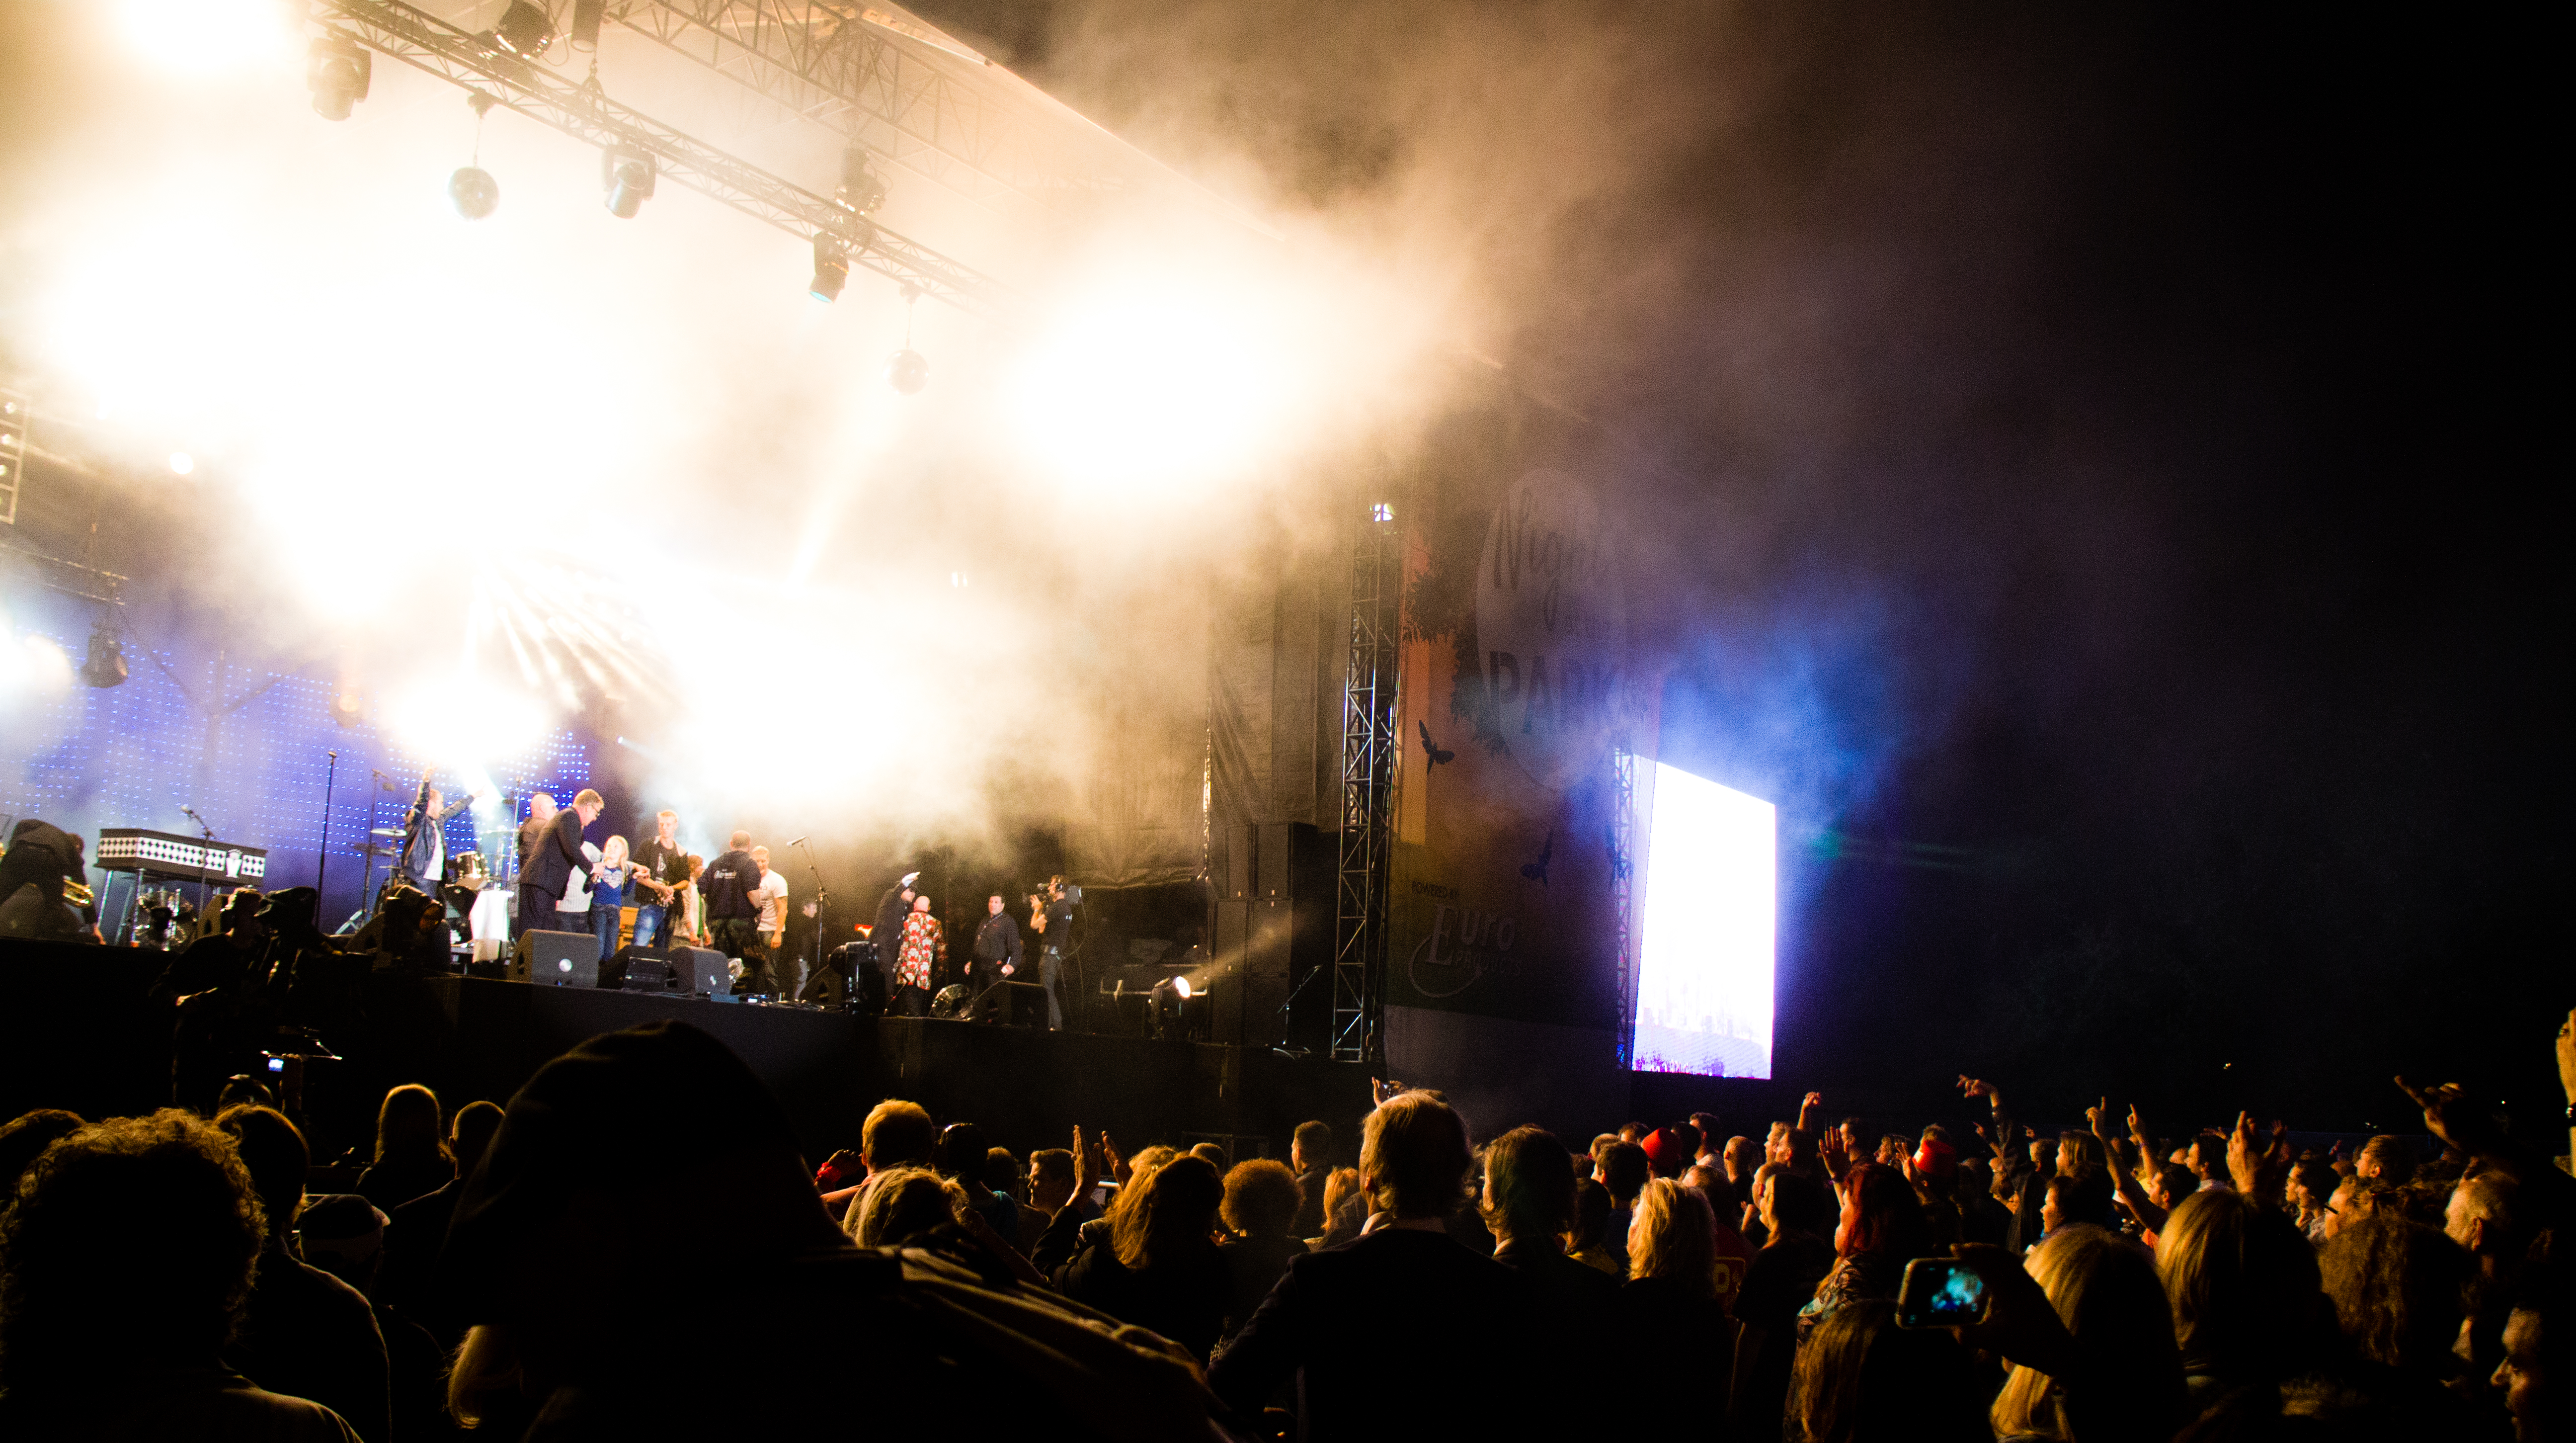
music, night, crowd, concert, band, audience, live, park, bonfire, festival, hague, gig, denhaag, haye, stage, madness, zuiderpark, haagse, performance, event, performing arts, rock concert